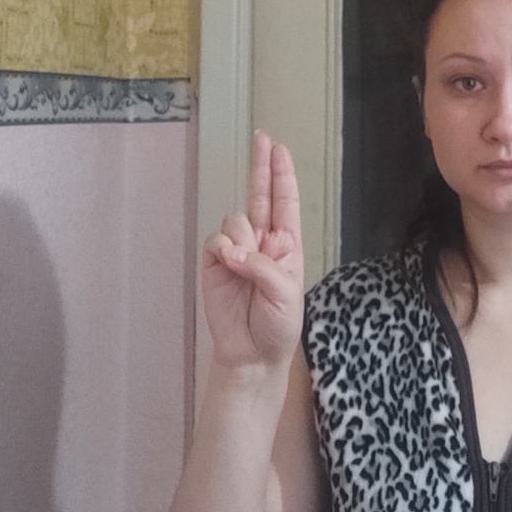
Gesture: two_up